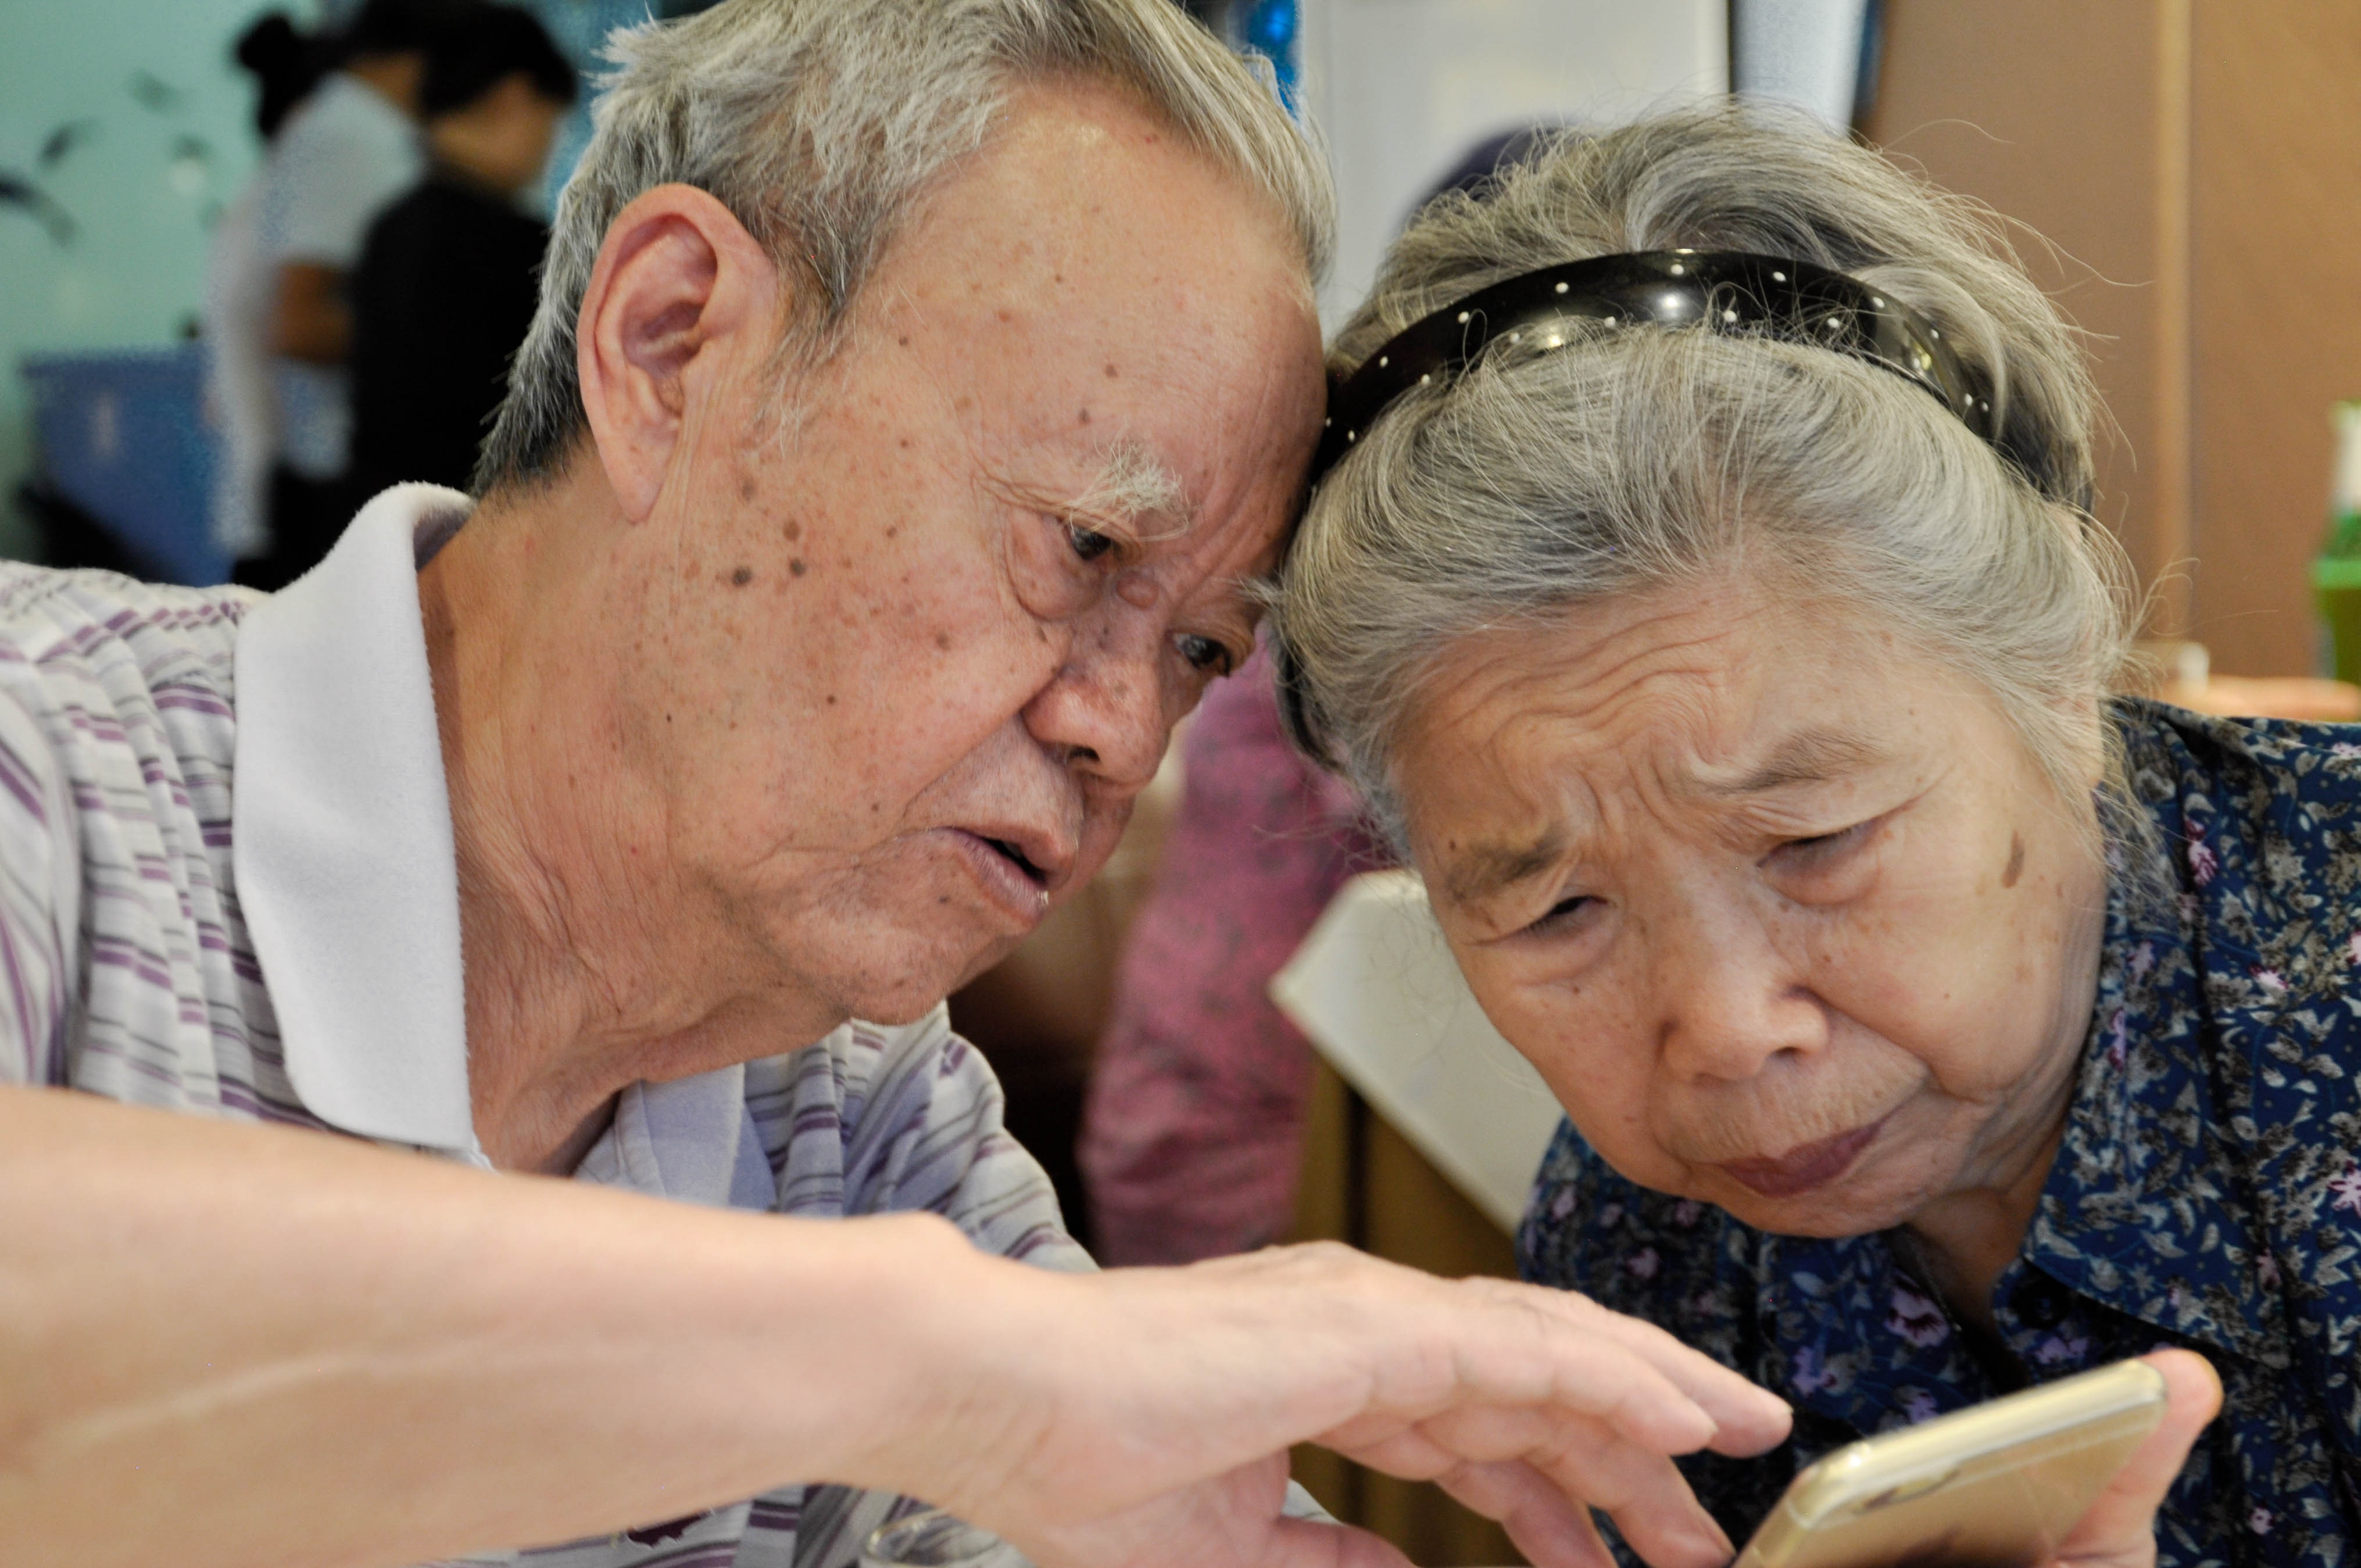
mobile, man, person, people, child, senior citizen, head, couples, the old man, grandparent